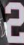
Number: 2